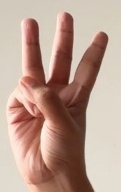
ASL sign: W